Algeria

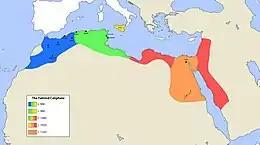
Fatimid Caliphate, a Shia Ismaili dynasty that ruled much of North Africa, c. 960–1100

After Masinissa's death in 148 BC, the Berber kingdoms were divided and reunited several times. Masinissa's line survived until 24 AD, when the remaining Berber territory was annexed to the Roman Empire.